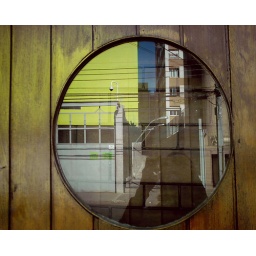
Some glass in the door